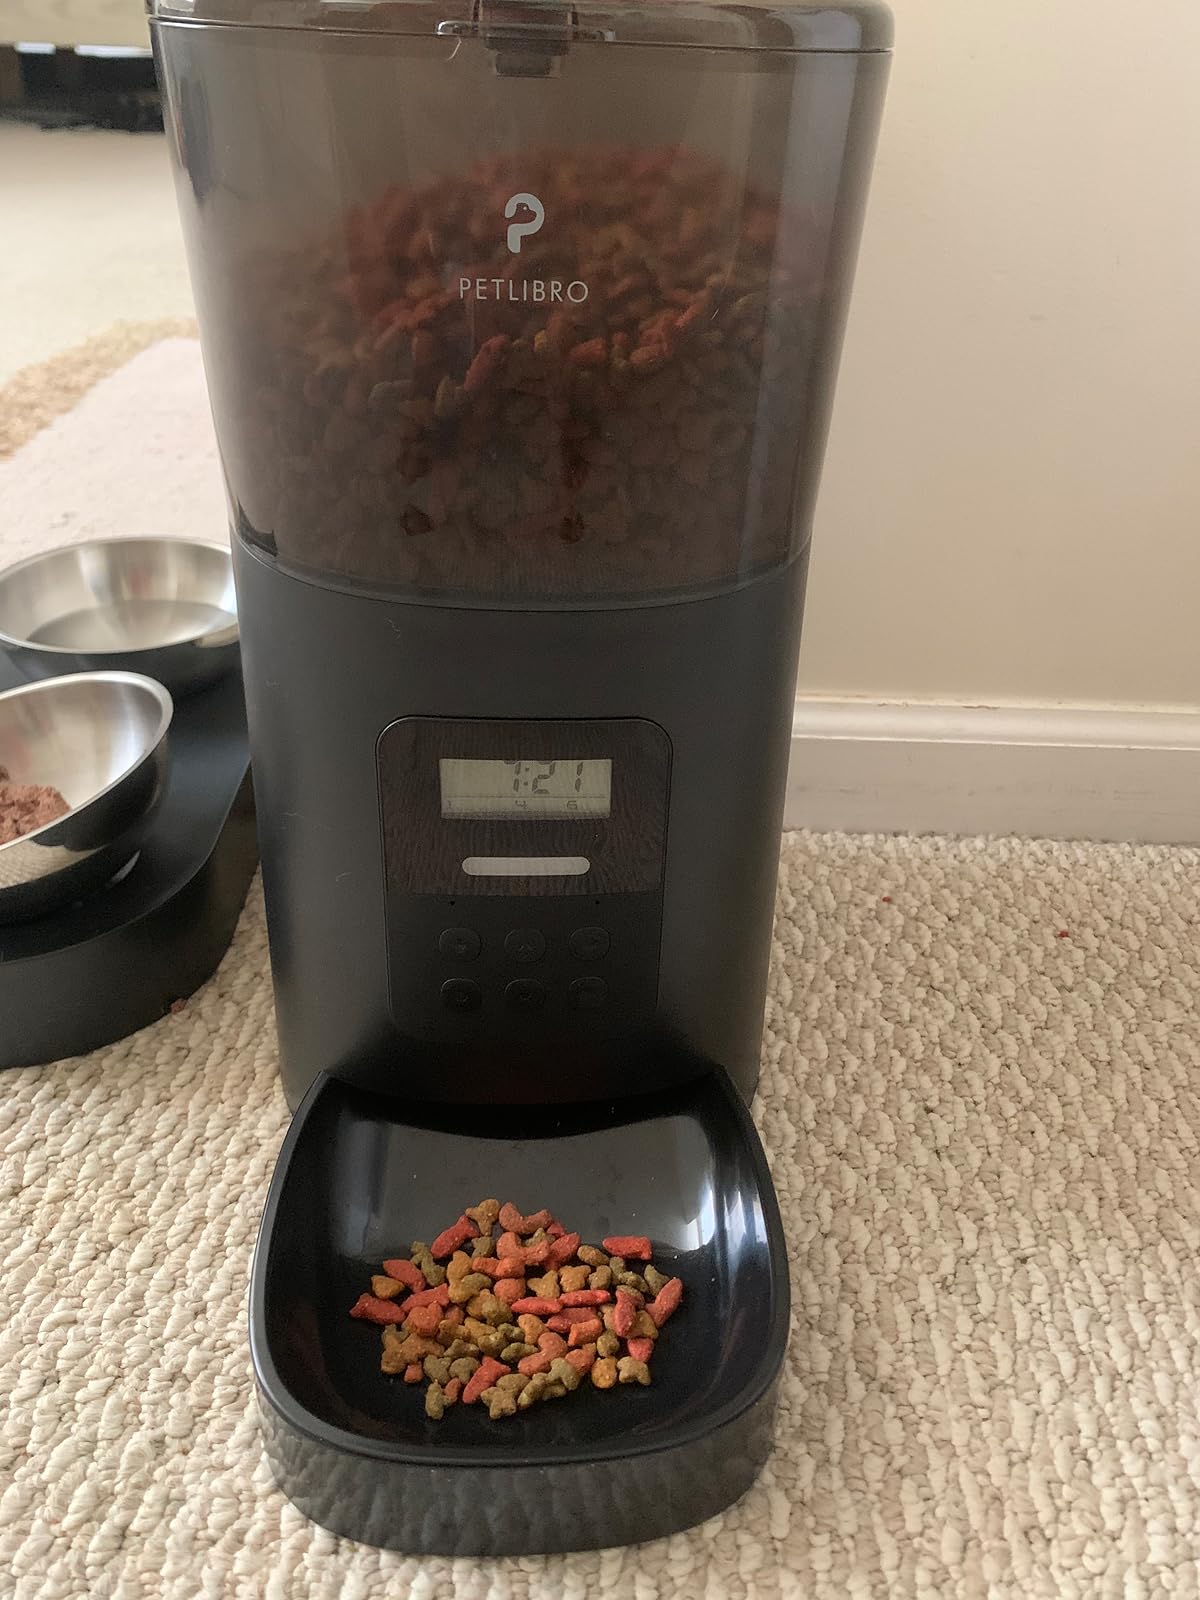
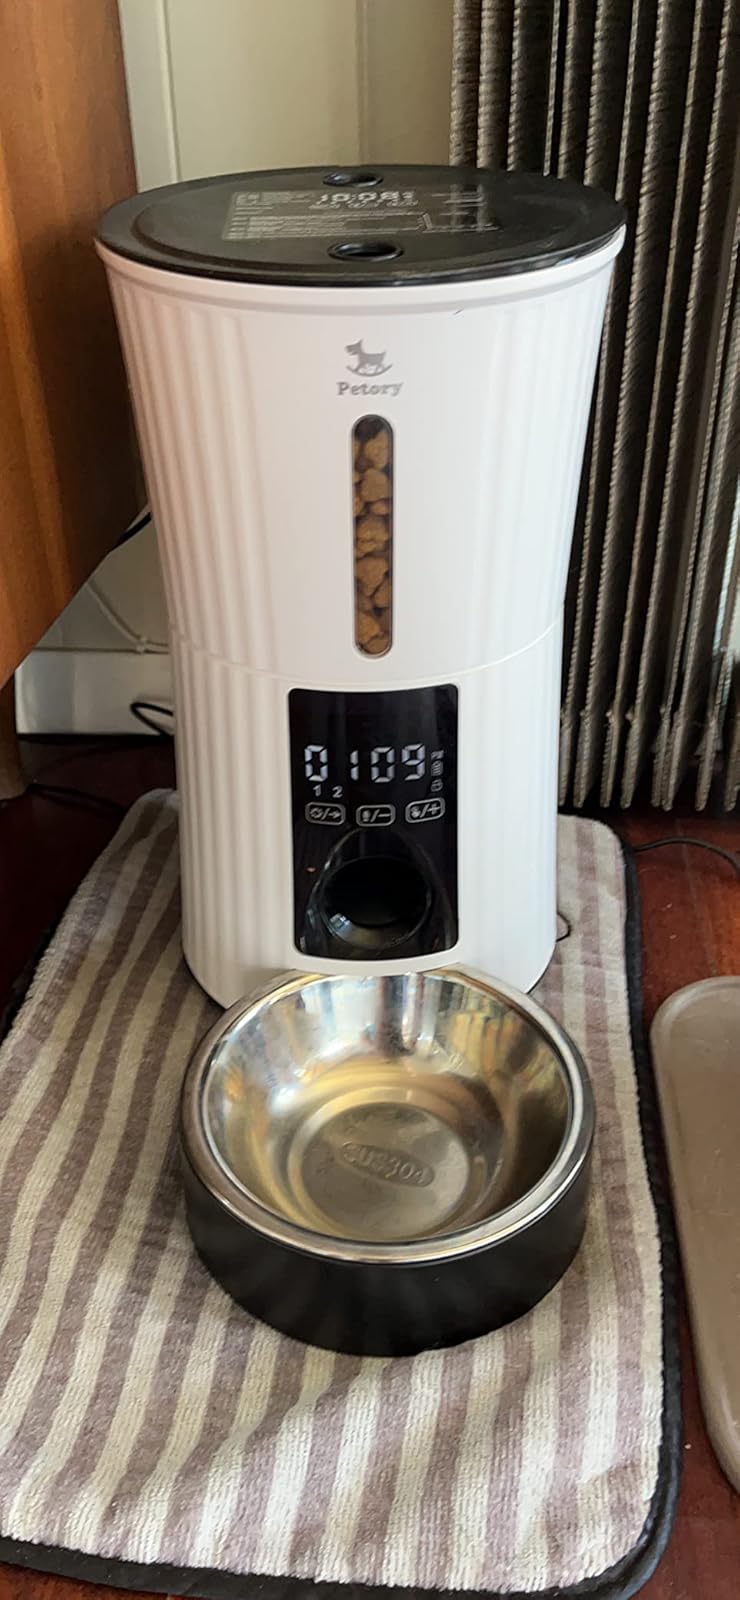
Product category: items_feeder
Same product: no